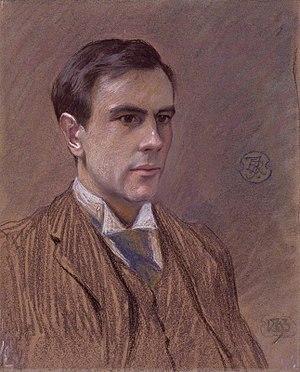
Goldworthy Lowes Dickinson, est un historien et un militant politique britannique. Il passa toute sa vie à Cambridge, où il rédigea un mémoire sur le néoplatonisme avant de devenir titulaire d’un poste à l’université. Il fut très lié au groupe dit de « Bloomsbury ».